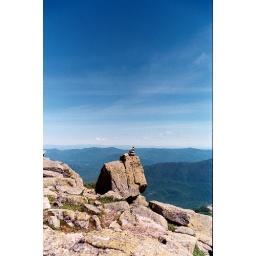
Jamie and I climbed a mountain in New York. I thought that little stack of rocks was adorable.